Mettius Fufetius

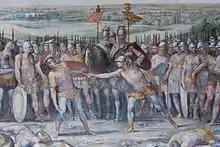
Battle between Horatii and Curiatii. Mettius Fufetius and Tullus Hostilius in the background (Giuseppe Cesari, 1612/1613)

Mettius Fufetius (died in ~670 BC) was a dictator of Alba Longa, an ancient town in central Italy near Rome. He was appointed to his position after the death of Alban king Gaius Cluilius. When a full-blown war threatened to erupt between the Albans and the Romans, Fufetius proposed to the third legendary King of Rome, Tullus Hostilius, that a smaller 3 vs. 3 battle (Horatii and Curiatii) should decide the fate of their cities. Having lost this duel, the Albans submitted themselves to Roman rule.